Nick Brignola

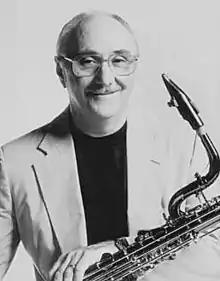
Photo provided by KSMF Webmaster

Nicholas Thomas "Nick" Brignola (July 17, 1936 – February 8, 2002) was an American jazz baritone saxophonist.